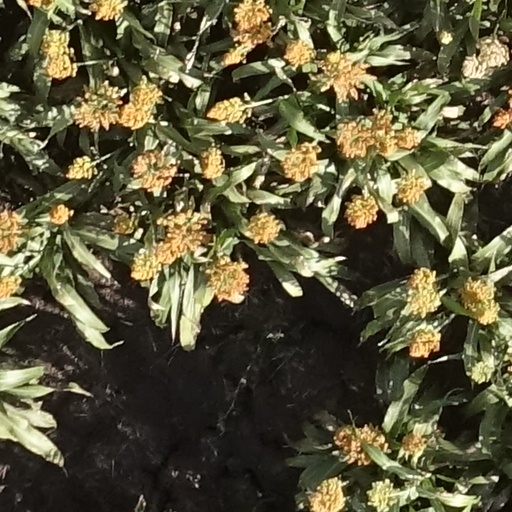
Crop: sorghum